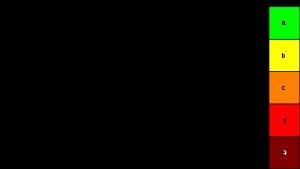
Dans le domaine de la cindynique, l'évaluation des risques est l'ensemble des méthodes consistant à calculer la criticité des dangers.